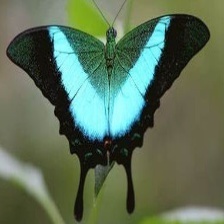
Species: BANDED PEACOCK